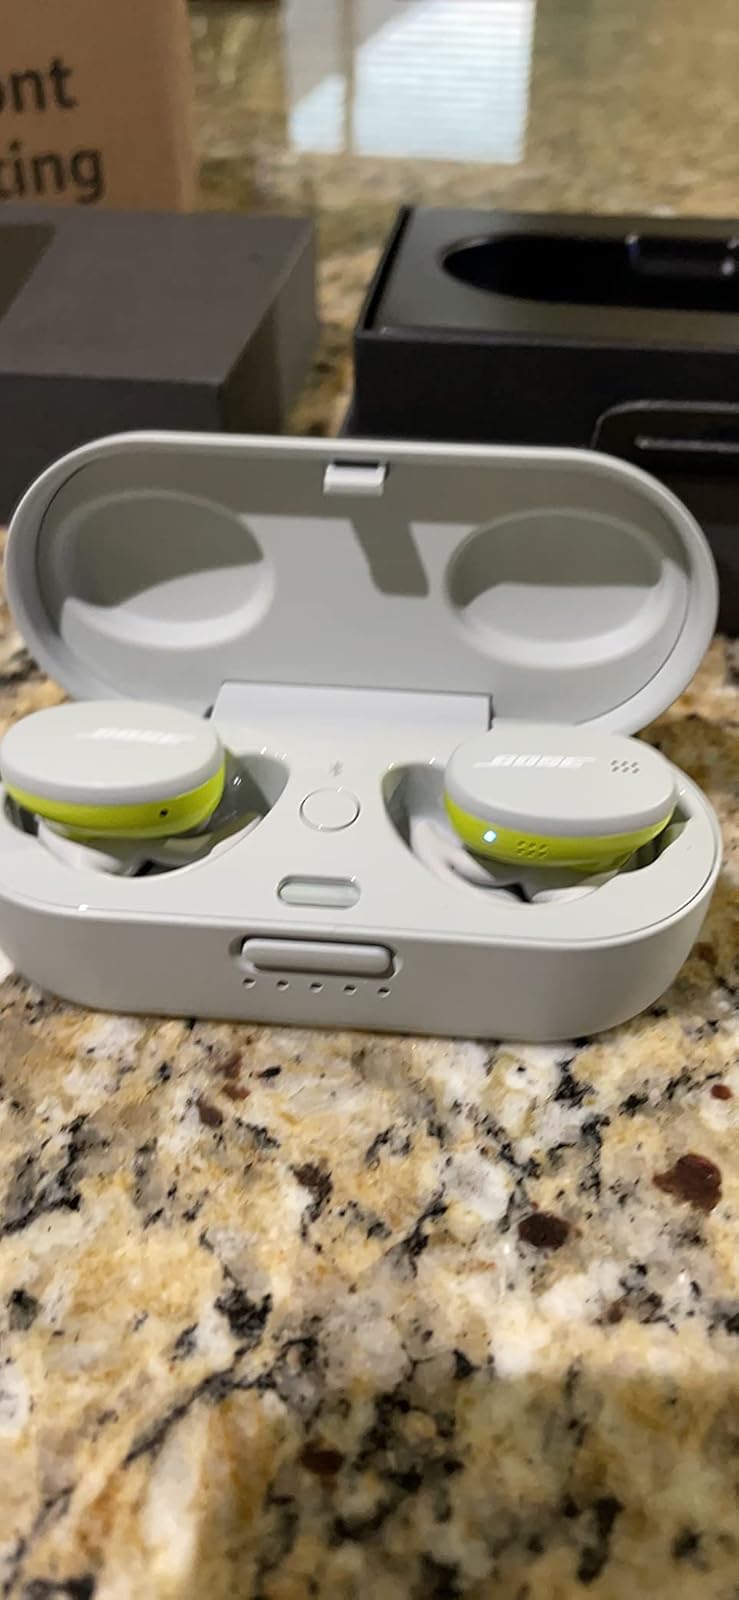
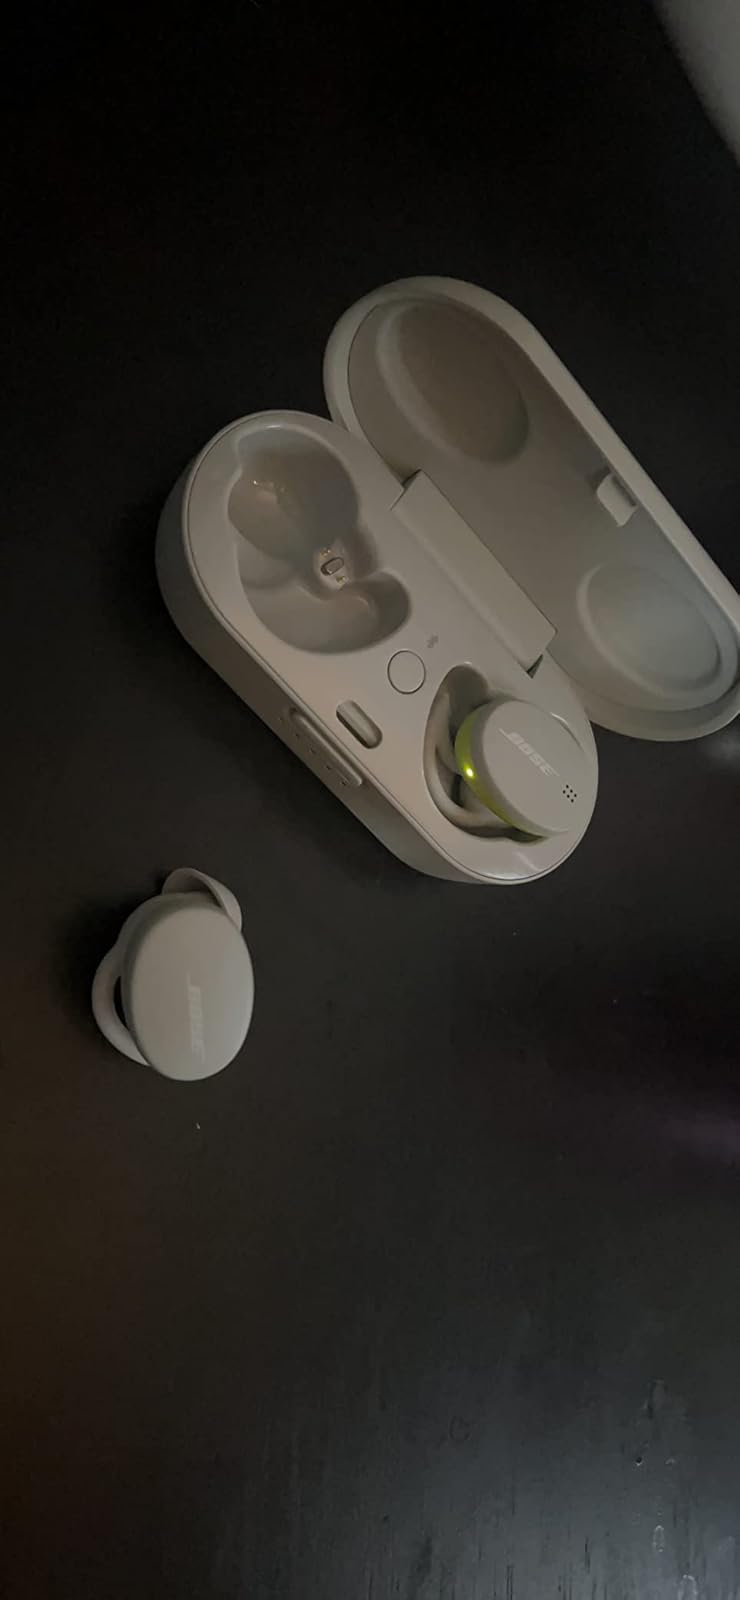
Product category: earbuds
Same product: yes